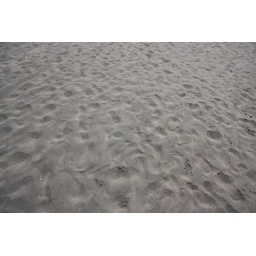
The sand is black with sparkly bits in it